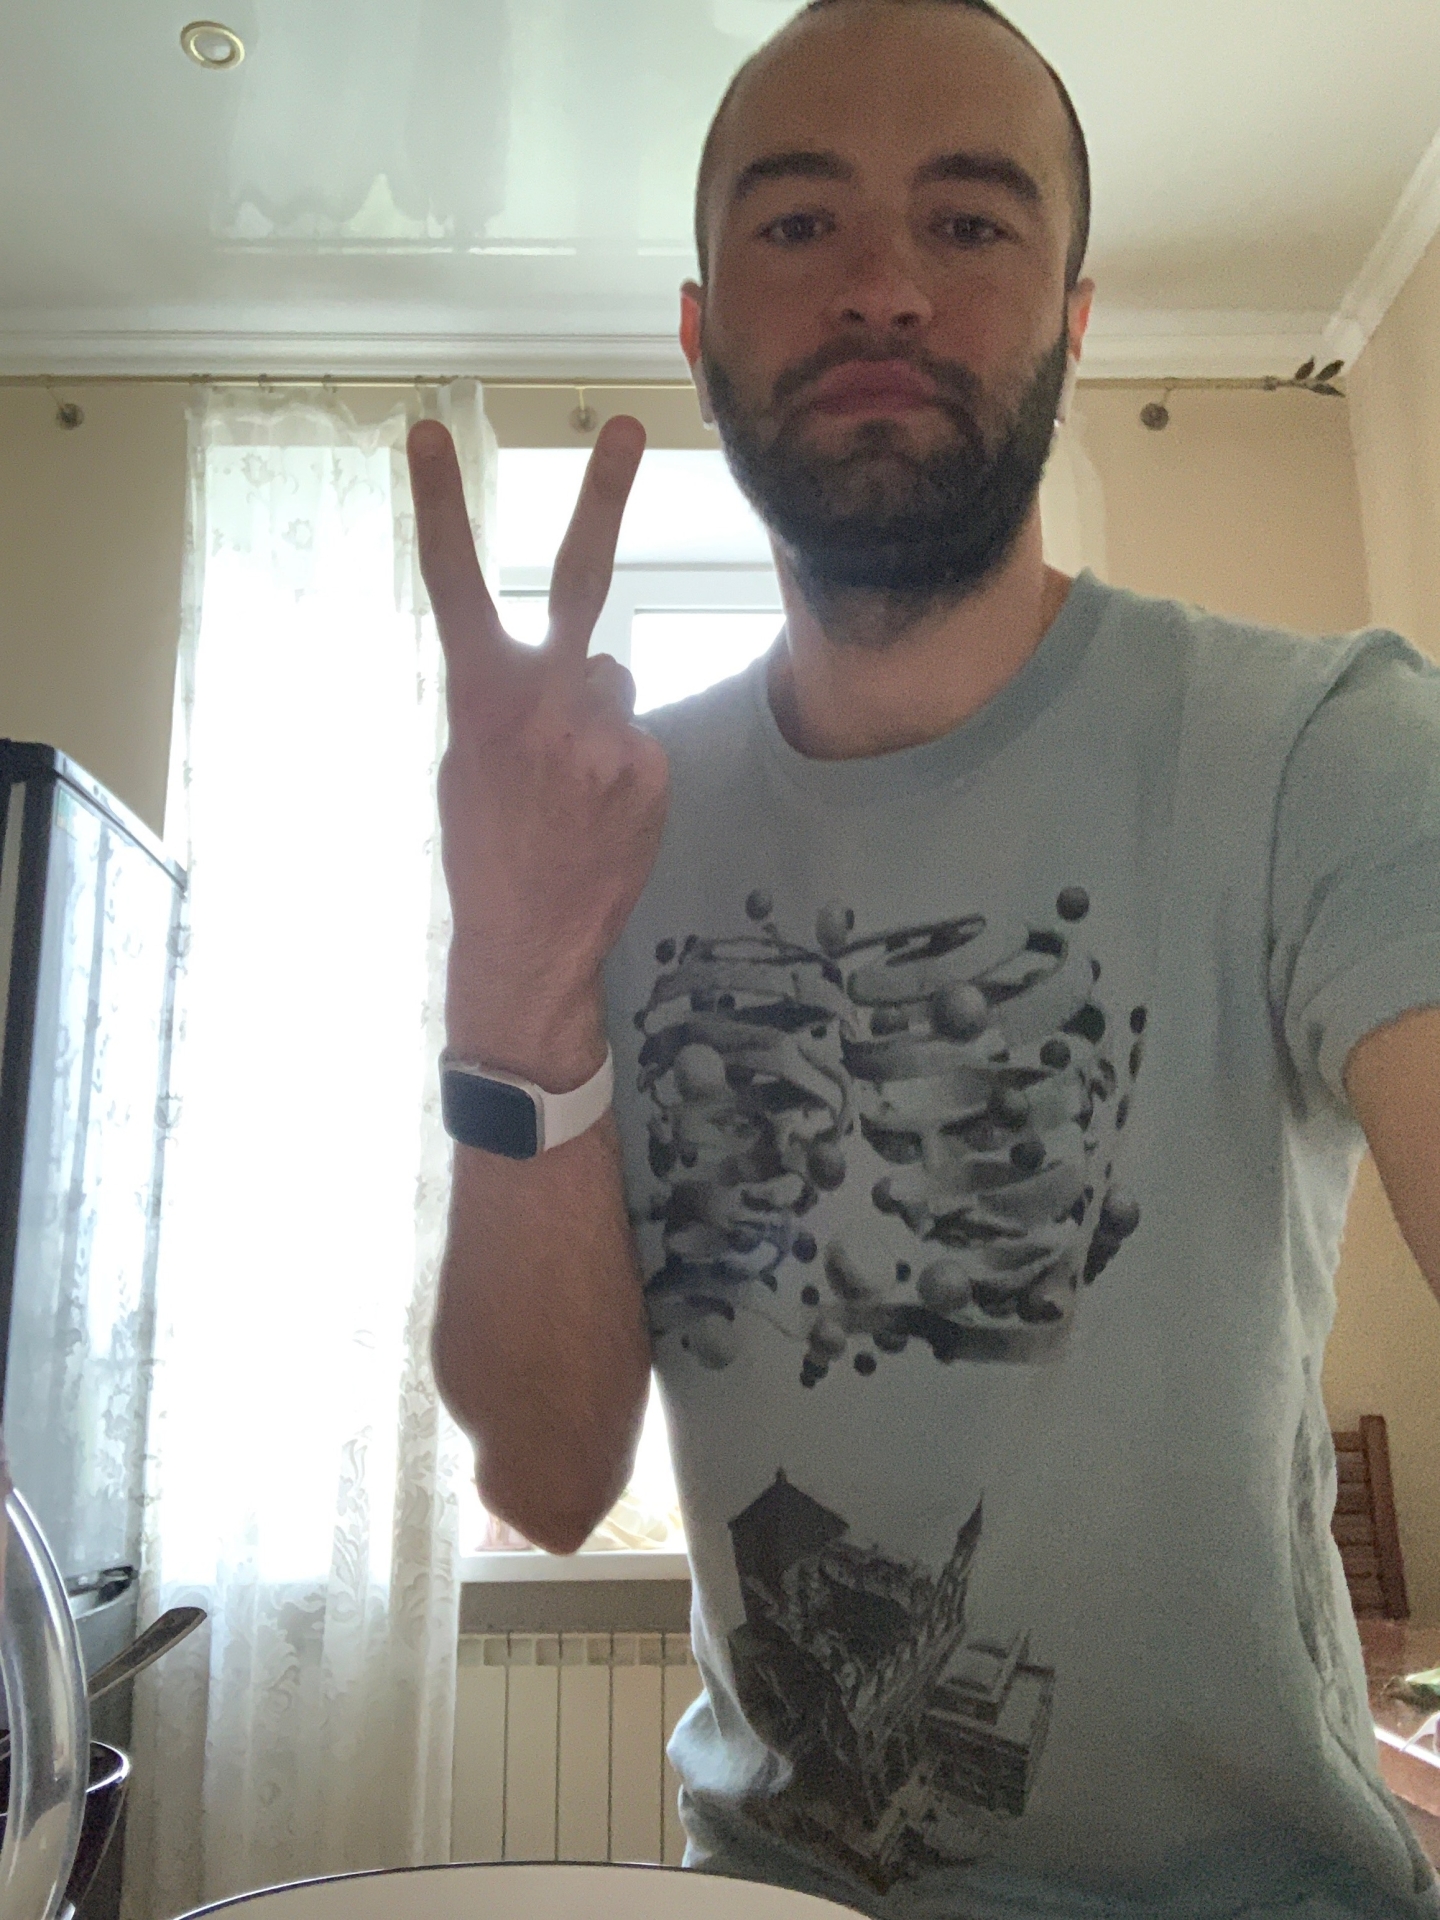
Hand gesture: peace_inverted